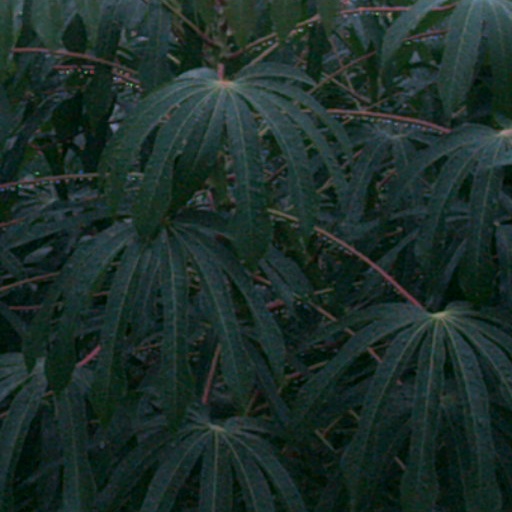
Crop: cassava